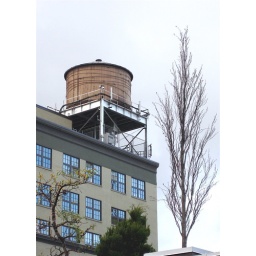
I love the juxtaposition of these trees against the industrial water tower located in the Pearl.